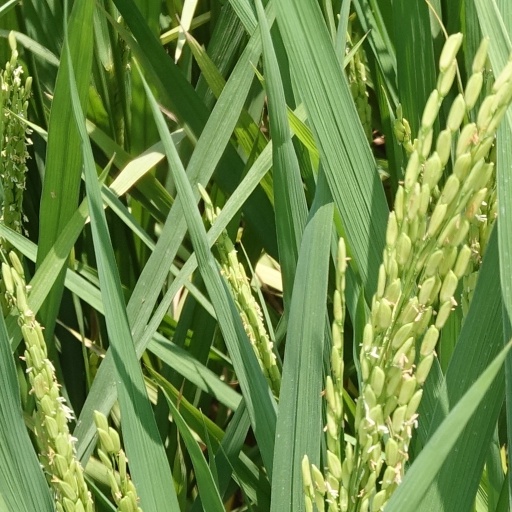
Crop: rice